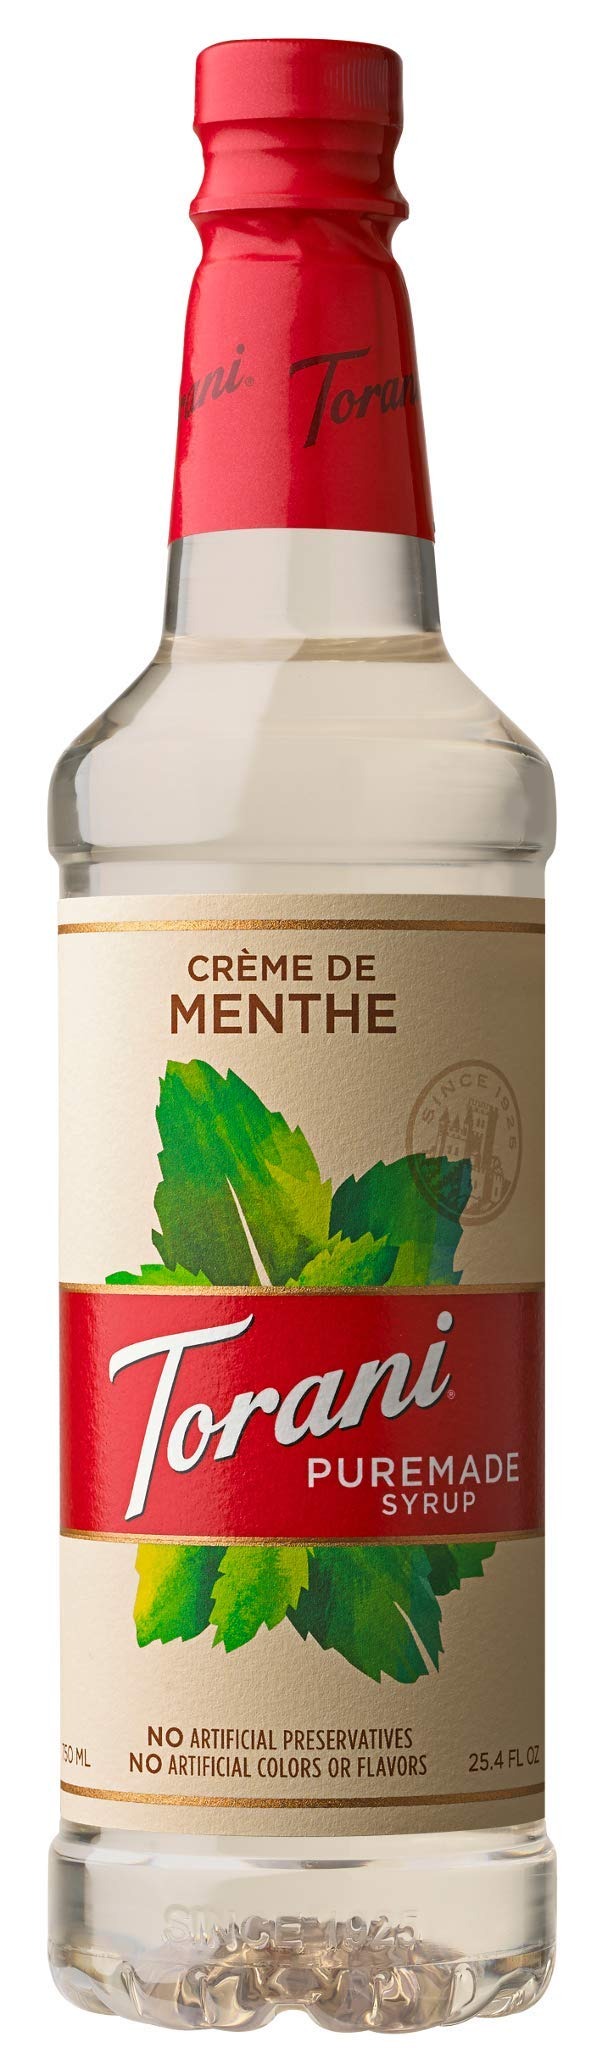
Item Name: Torani Puremade Syrup, Crème de Menthe, 25.4 Ounces
Bullet Point 1: Creme De Menthe Syrup: This distinctive minty syrup captures the flavor of Crème de Menthe liqueur with no alcohol; If you are on a quest for more natural, simpler products, our Puremade Crème de Menthe syrup is exactly what you're looking for
Bullet Point 2: Extraordinary Flavor at Your Fingertips: Embrace your inner flavorista with the perfect syrup for flavoring lattes, hot cocoas, cold brew and frozen blended drinks without compromise
Bullet Point 3: Puremade Syrups: Crafted with only the purest ingredients, enjoy the same delicious flavor you love without any artificial flavors or preservatives and colors from natural sources; They are also non-GMO
Bullet Point 4: Authentic Coffeehouse Flavor: From caramel to French vanilla to hazelnut—and everything in between—our syrups and sauces are here to help you create tantalizing lattes, cappuccinos, cold brews and frappes
Bullet Point 5: Flavor For All: Discover how Torani can help you make truly creative flavored teas, lemonades, smoothies, milkshakes, Italian sodas, coffees, cocktails, mocktails, snow cones, sparkling waters and more
Product Description: This sweetener delivers the simple, clean flavor of pure cane sugar. GMO-free with no artificial flavors, colors or preservatives, it's the perfect syrup for sweetening coffees, teas and cocktails without compromise.
Value: 1.0
Unit: Count

Price: 23.965